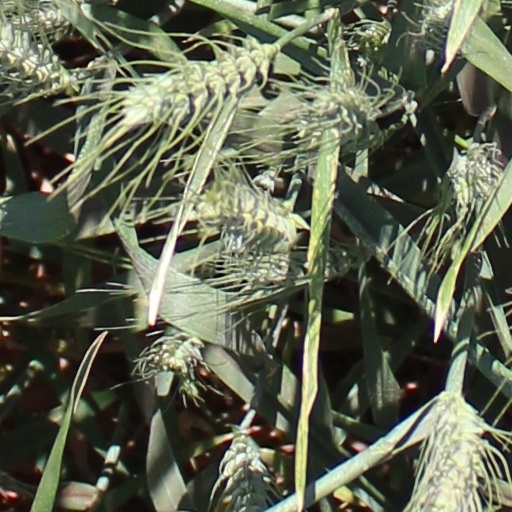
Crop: wheat